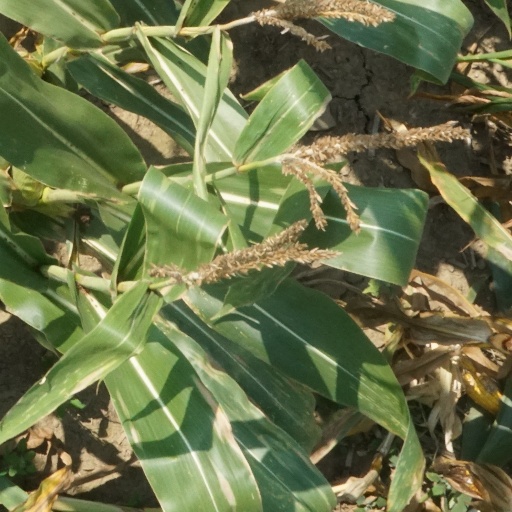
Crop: maize; corn